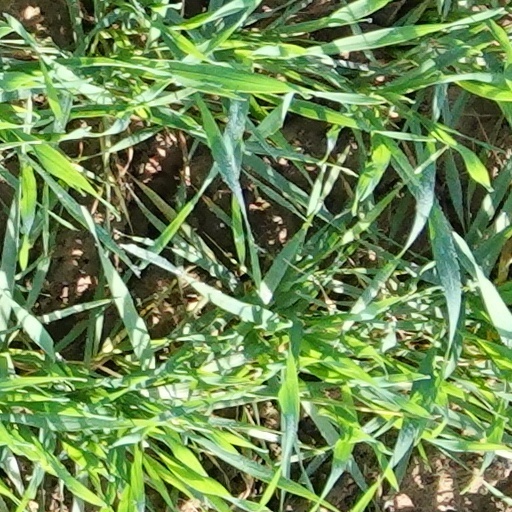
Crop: wheat